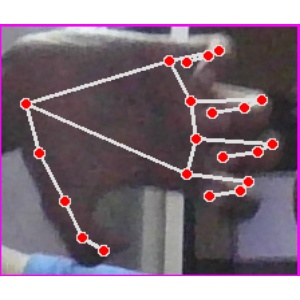
अक्षर: त